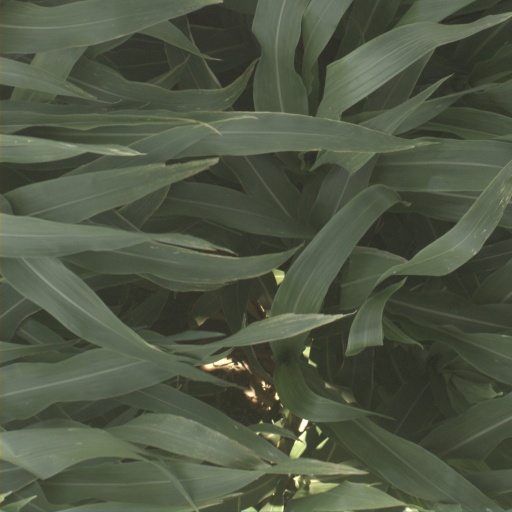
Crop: sorghum